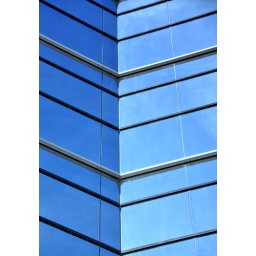
Reflections in the glass on a building building in Conshohocken Pennsylvania